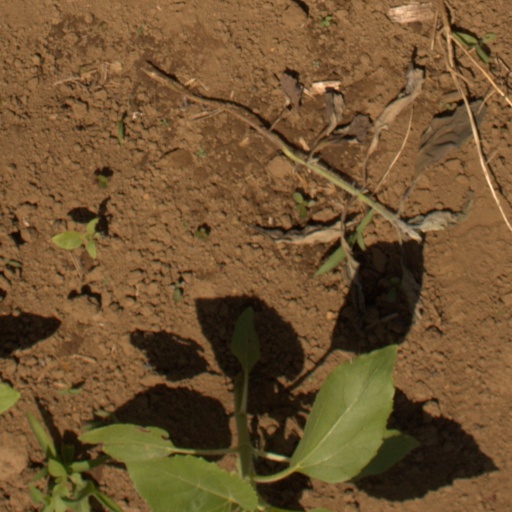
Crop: Jerusalem artichoke